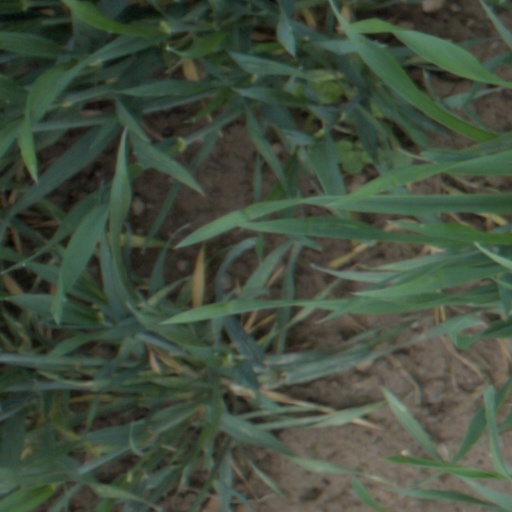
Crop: wheat